Eline Vere (film)

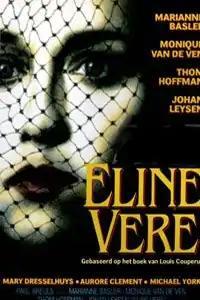
Theatrical release poster

Eline Vere is a 1991 Dutch film directed by Harry Kümel, based on the 1889 novel with the same title by Louis Couperus. The film was selected as the Dutch entry for the Best Foreign Language Film at the 64th Academy Awards, but was not accepted as a nominee.